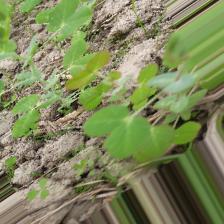
Label: Normal